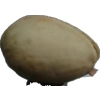
Label: pistachio